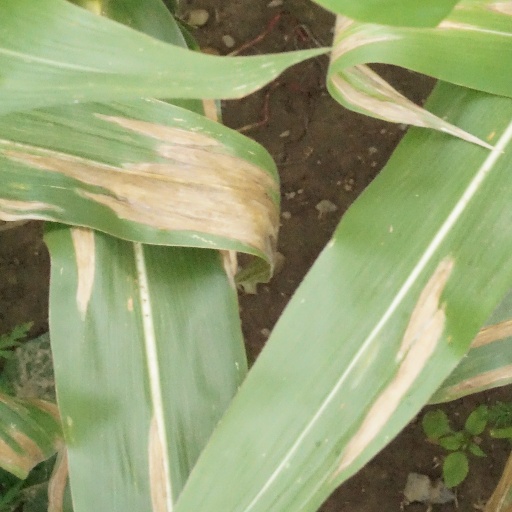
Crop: maize; corn